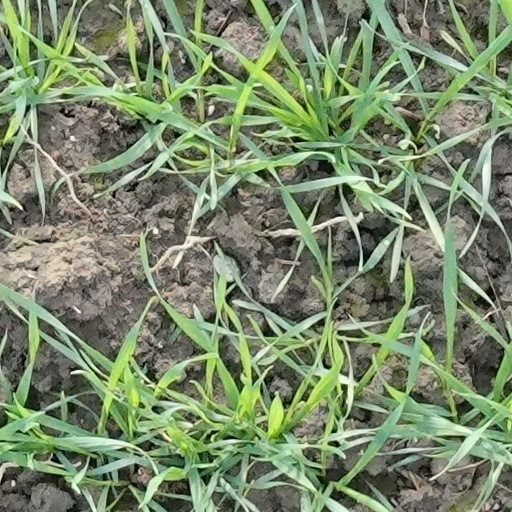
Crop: wheat